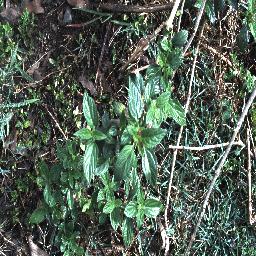
Label: lantana